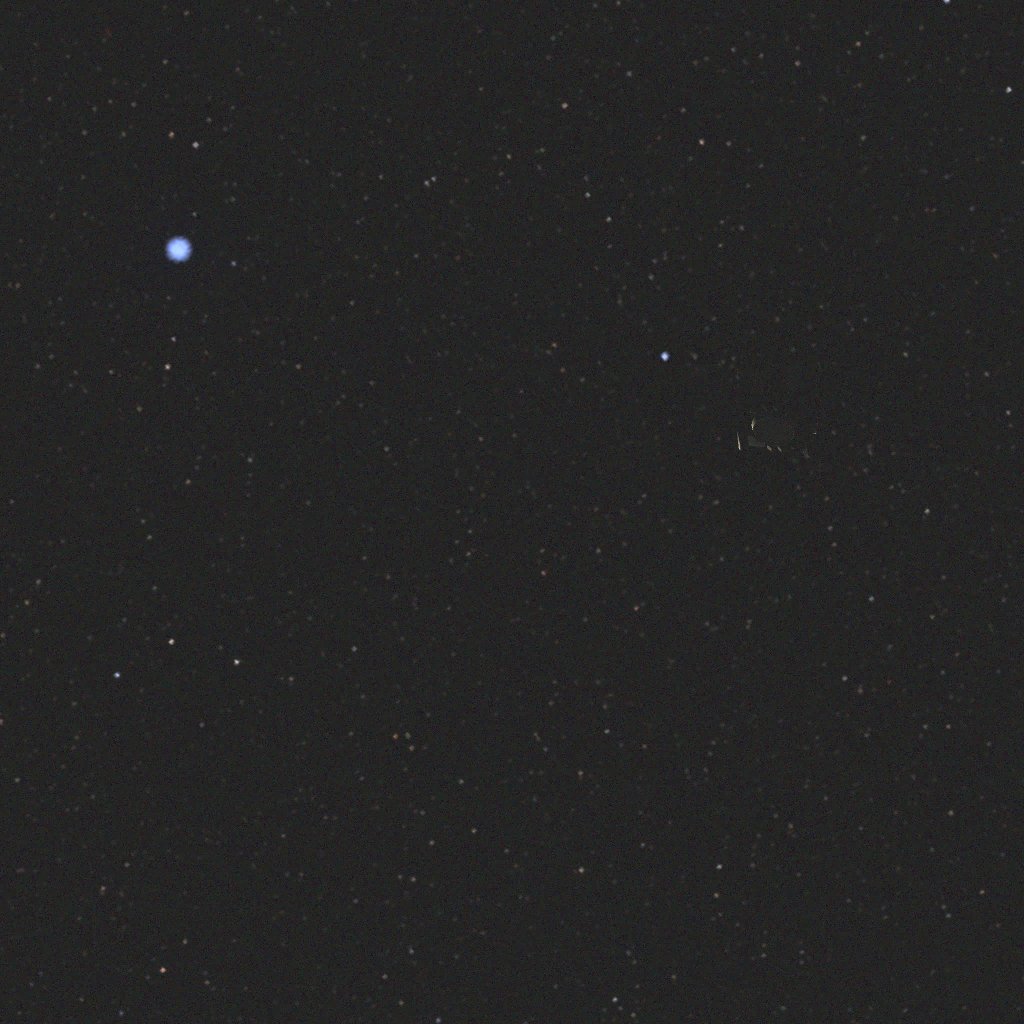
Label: proba_3_ocs